Frank N. Wolf

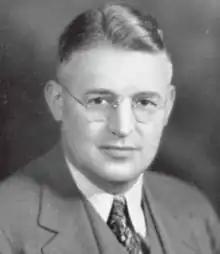

Frank Nicholas Wolf (February 22, 1897 – April 3, 1949) was an American football and basketball player and coach. He served as the head football coach at Waynesburg College—now known as Waynesburg University in Waynesburg, Pennsylvania, from 1921 to 1922 and again from 1928 to 1941, compiling a record of 65–63–10.